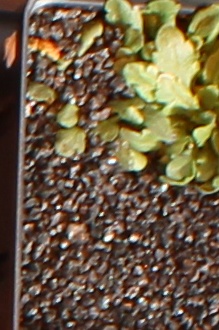
Label: Horseweed